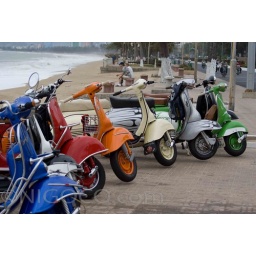
Vespa - 8 girls with the beach of Nha Trang in background